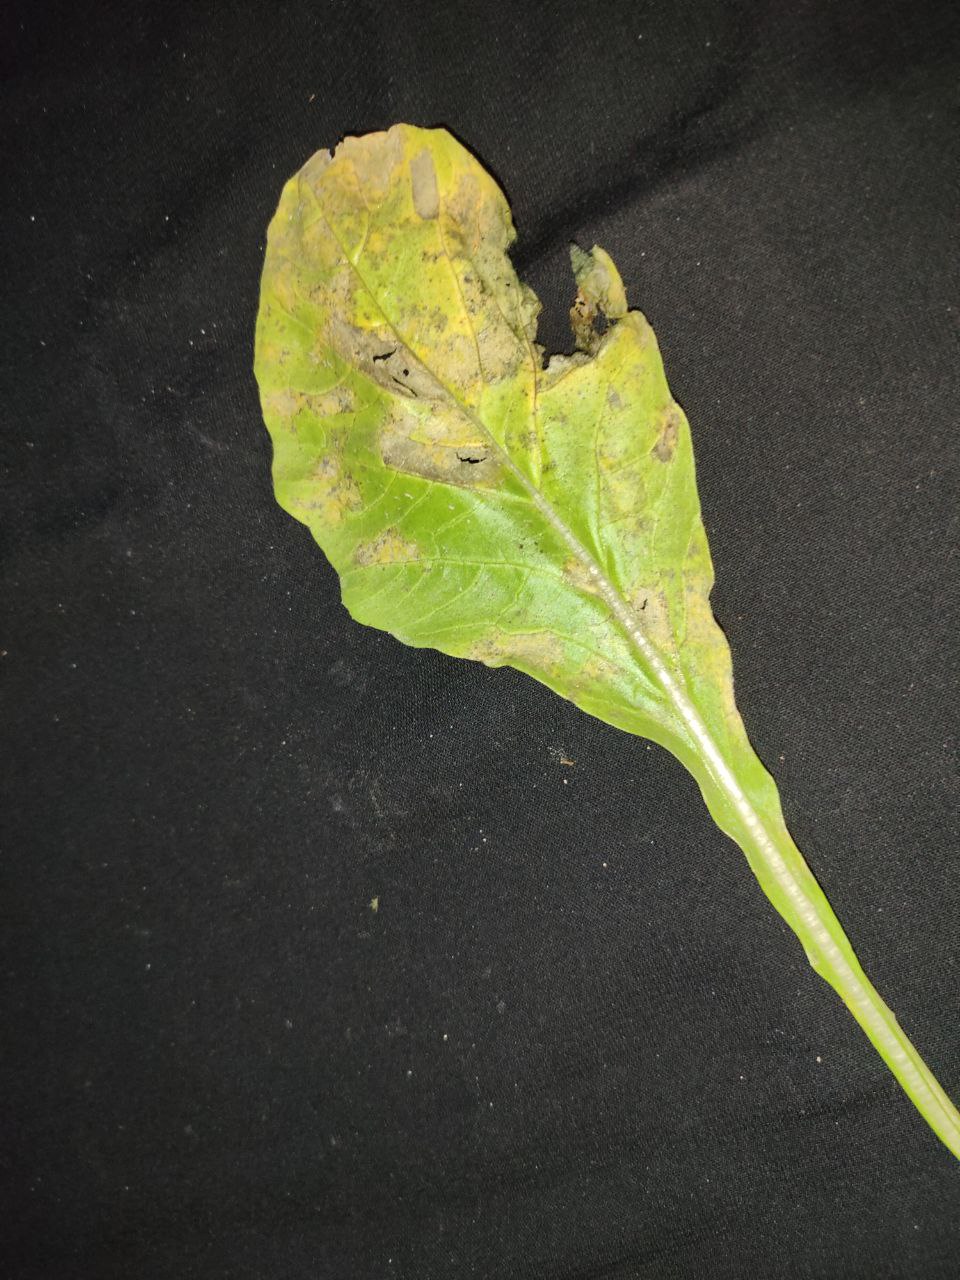
Label: Downey mildew